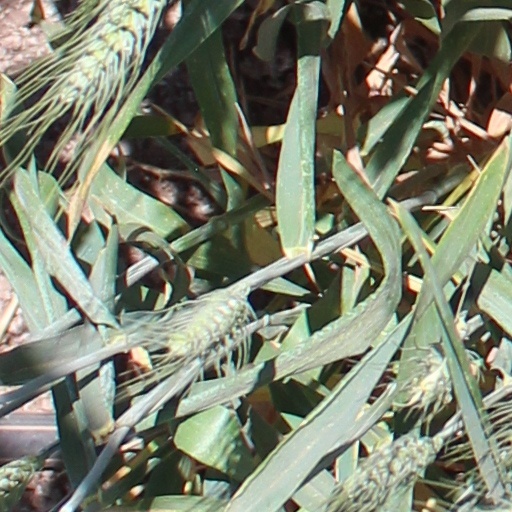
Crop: wheat